Answer in natural language. Which object is closer to the camera taking this photo, brown colour rectangular table or brown square dresser? Choose between the following options: brown colour rectangular table or brown square dresser
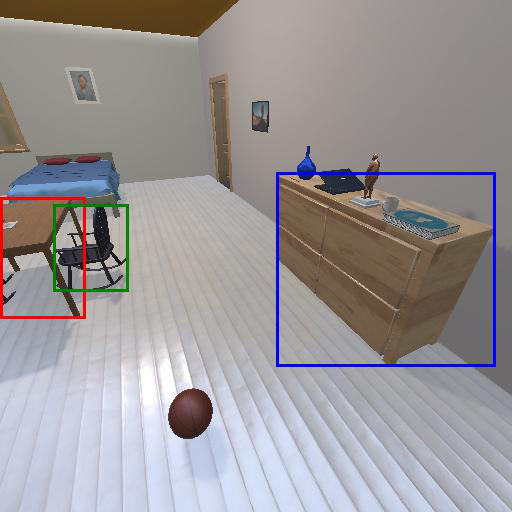
<answer>brown square dresser</answer>